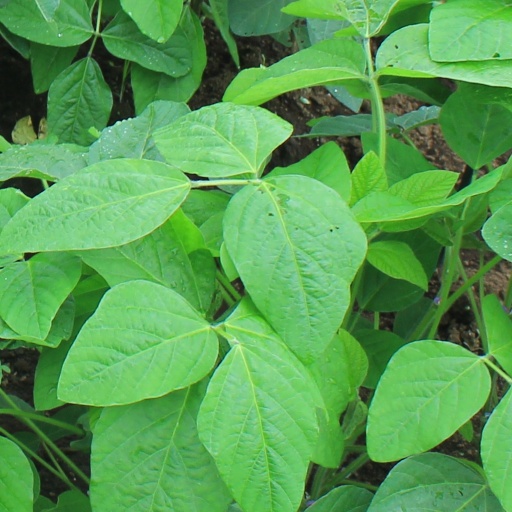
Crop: soybean